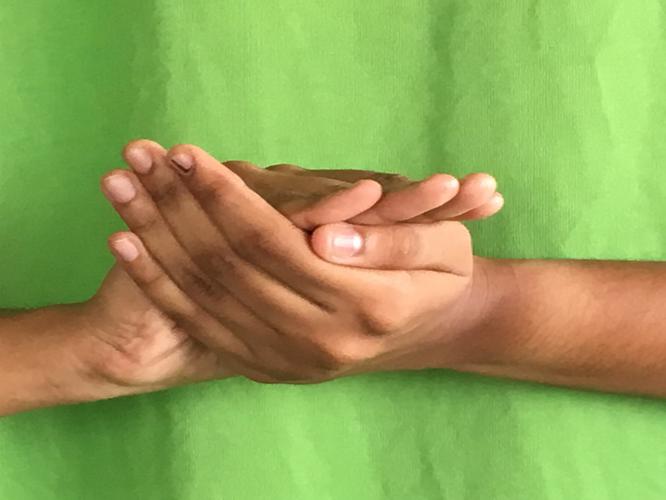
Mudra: Samputa
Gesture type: double_hand